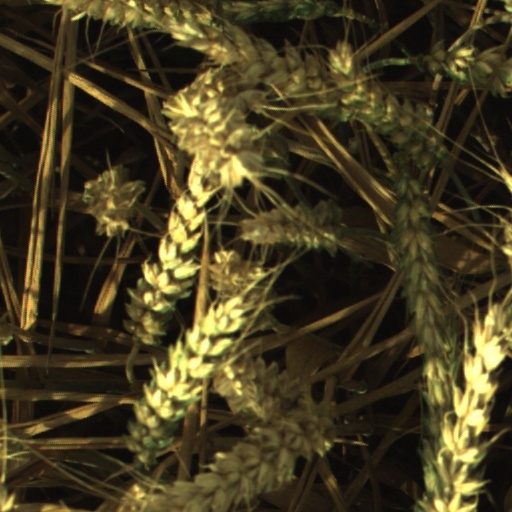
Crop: wheat